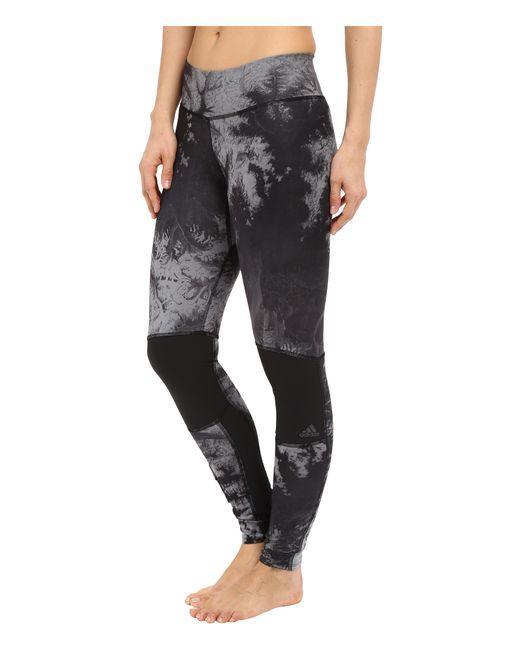
Schwarz und grau bedruckte Unterbekleidung für Damen